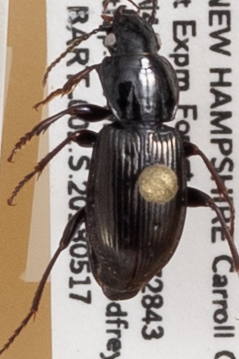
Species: Pterostichus pensylvanicus
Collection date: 2018-05-17
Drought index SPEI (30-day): -0.012
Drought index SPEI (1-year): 0.944
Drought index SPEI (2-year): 0.39